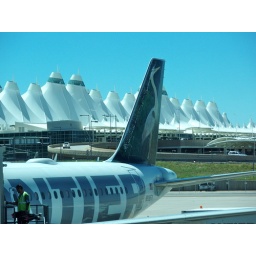
We flew on Frontier Air in and out of airport. I like the birds and animals on the tail of the plane.